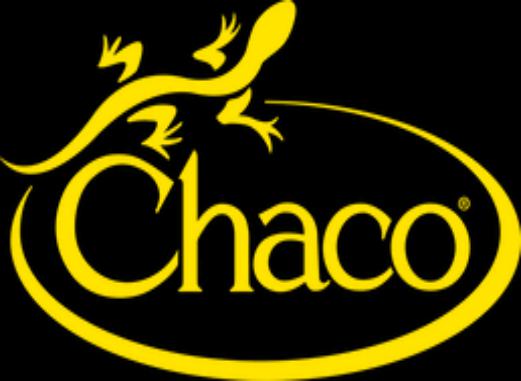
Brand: Chaco
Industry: Clothes